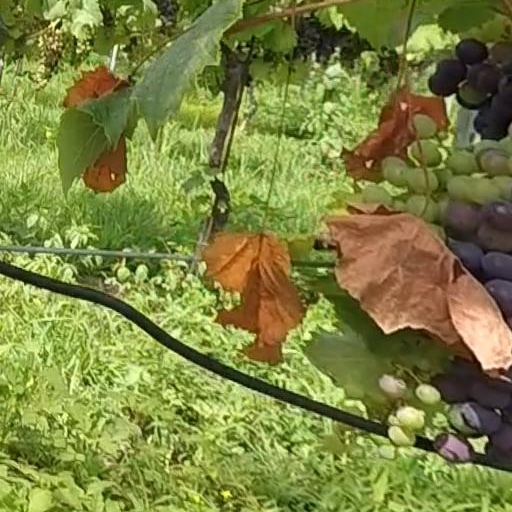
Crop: grape